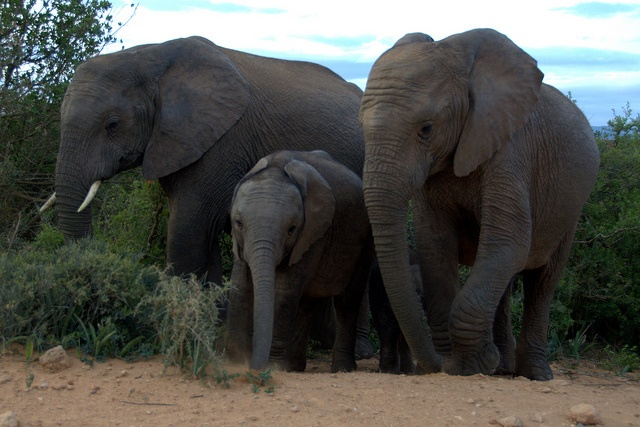
A family of elephants walking across a dirt field.
Three elephants stand in a row near some brush.
Two adult elephants are with a baby elephant that stands between them.
Two adult elephants are standing next to a baby elephant.
Two adult elephants flank a baby elephant in the wild.